Eucalyptus microtheca

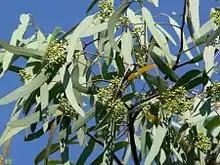
Foliage and flower buds

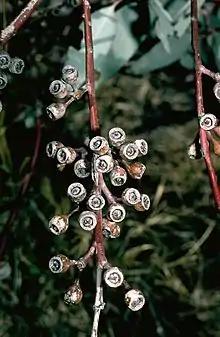
Fruit

Eucalyptus microtheca, with many common names including desert box, coolibah, callaille, targoon, yathoo or coolabah, is a species of tree that is endemic to northern Australia. It has rough, flaky or fibrous bark on the trunk and branches, lance-shaped adult leaves, flower buds in groups of seven, white flowers and spherical to conical fruit. It is widely distributed from the Kimberley region of Western Australia to Cape York in Queensland.